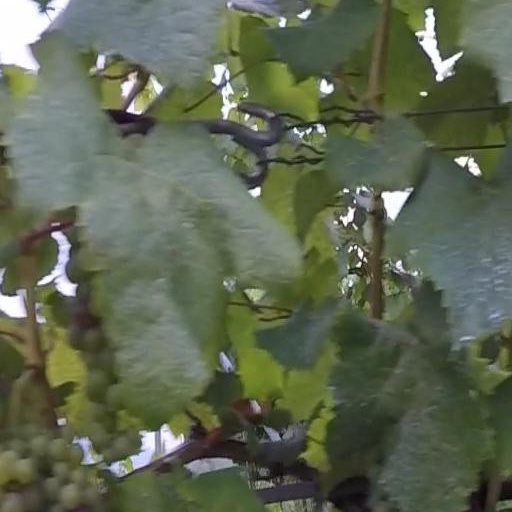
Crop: grape